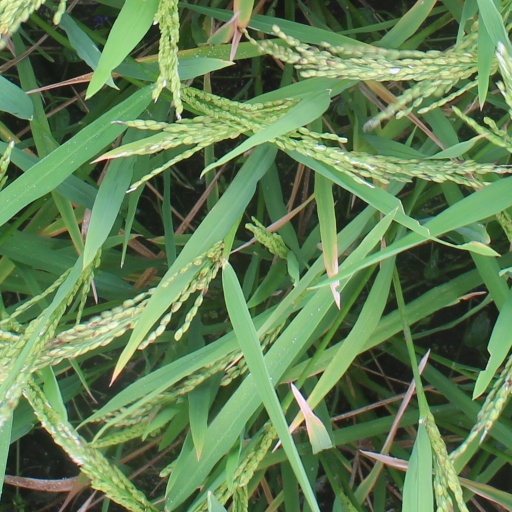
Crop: rice